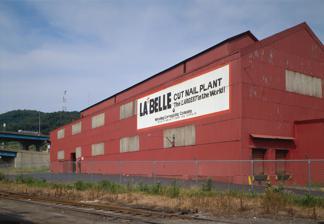
Building: La Belle Iron Works
Country: United States of America
Year built: 1852
United States historic place La Belle Iron Works U.S. National Register of Historic Places U.S. Historic district La Belle Iron Works, July 1990 Show map of West Virginia Show map of the United States Location Jct. of 31st and Wood Sts., Wheeling, West Virginia Coordinates 40°3′1″N 80°43′20″W / 40.05028°N 80.72222°W / 40.05028; -80.72222 Area 4.6 acres (1.9 ha) Built 1852 Architectural style Industrial Italianate NRHP reference No. 97001415 Added to NRHP November 24, 1997 La Belle Iron Works , also known as La Belle Cut Nail Works, was a historic factory complex and national historic district located at Wheeling , Ohio County, West Virginia . The district included four contributing buildings; three Italianate style brick buildings dated to the founding of the company in 1852, and a tin plate mill built 1894–1897.  After 1902, the buildings were combined under a single roof, although the truss systems date to different periods achieving the configuration visible today.  When listed in 1997, it was known as the "La Belle Cut Nail Plant, The Largest in the World, Wheeling Corrugating Company, A Division of Wheeling Pittsburgh Steel Corporation." The cut nail machinery still in use by La Belle dated to 1852 and the 1860s. The machinery at La Belle along with the different processes were documented by the Historic American Buildings Survey team during the summer of 1990. The plant stopped operation in 2010, and was demolished in 2017. It was listed on the National Register of Historic Places in 1997. References